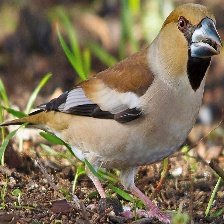
Species: HAWFINCH
Scientific name: COCCOTHRAUSTES COCCOTHRAUSTES